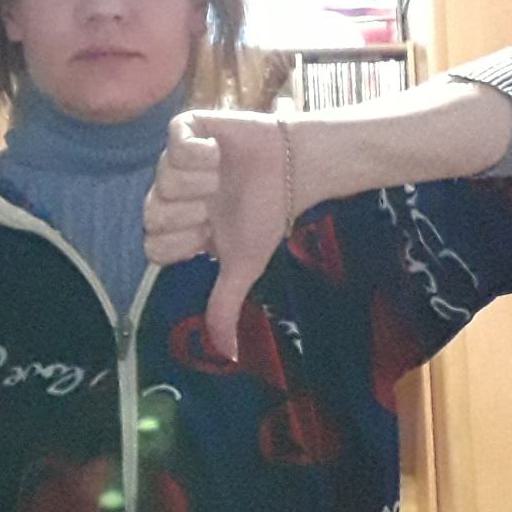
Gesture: dislike